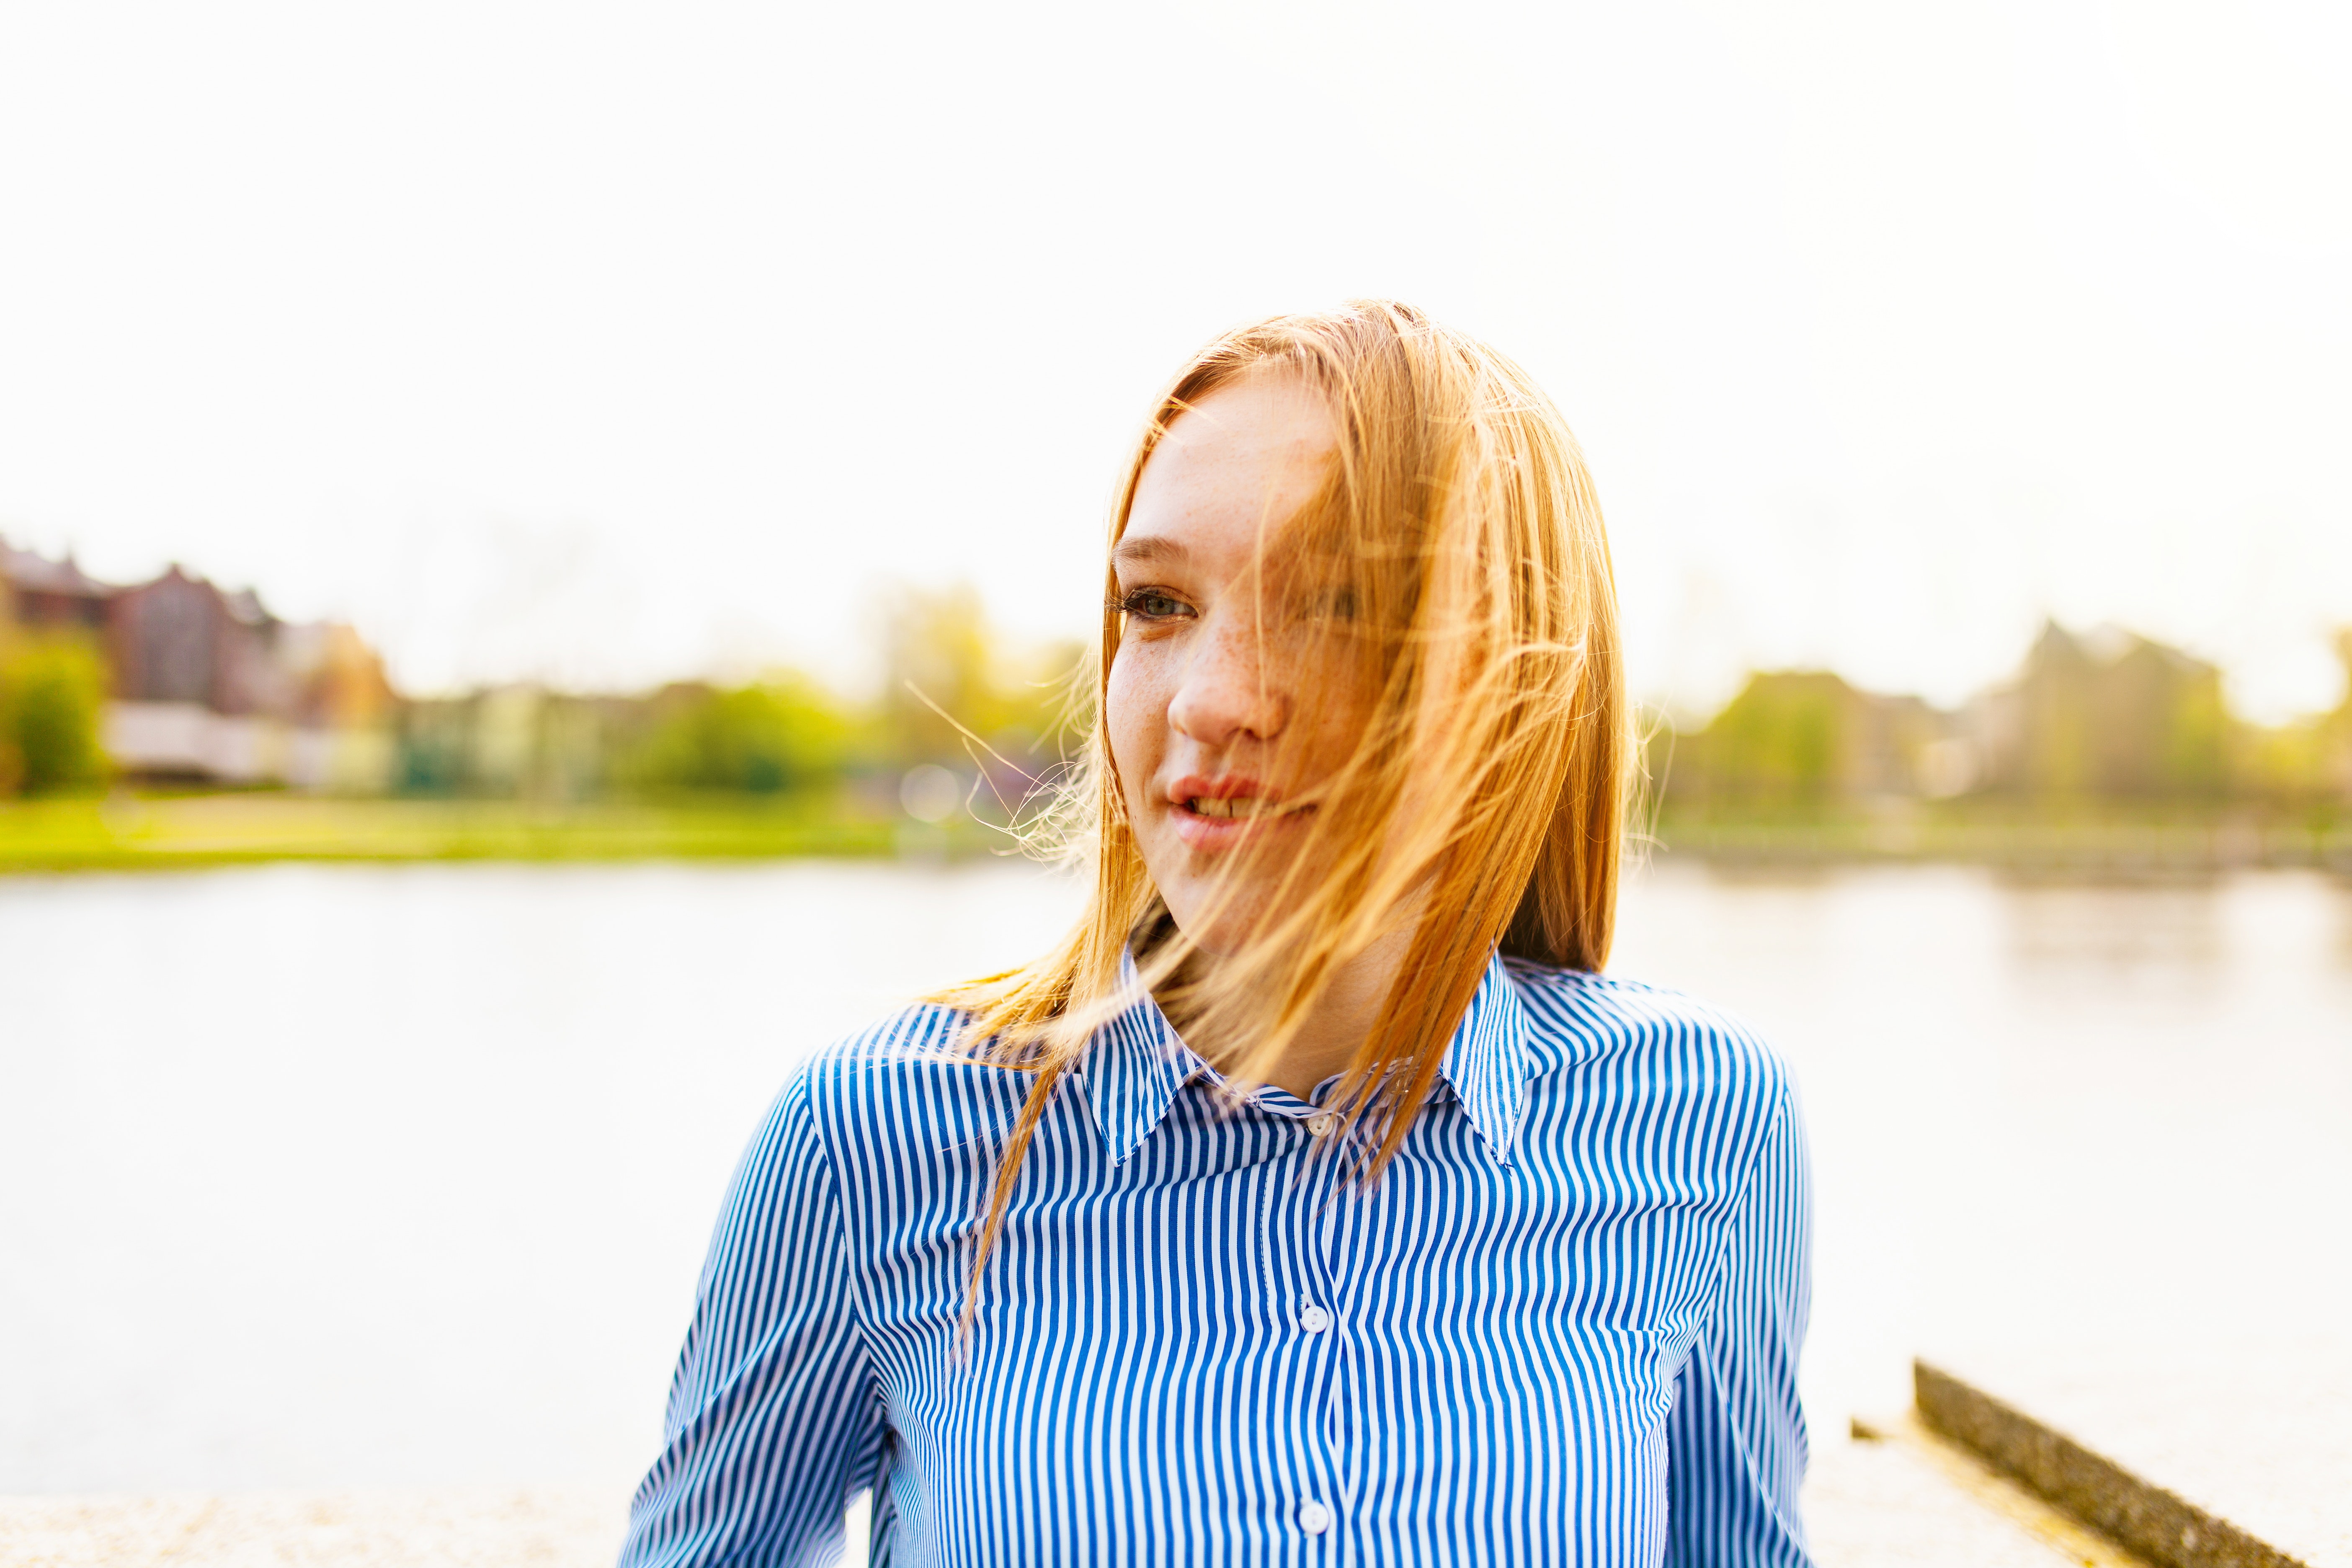
People in nature, hair, blue, facial expression, yellow, blond, beauty, hairstyle, smile, shoulder, photography, street fashion, sunlight, eye, electric blue, summer, lip, joint, portrait photography, happy, long hair, neck, photo shoot, portrait, leisure, vacation, brown hair, top, style